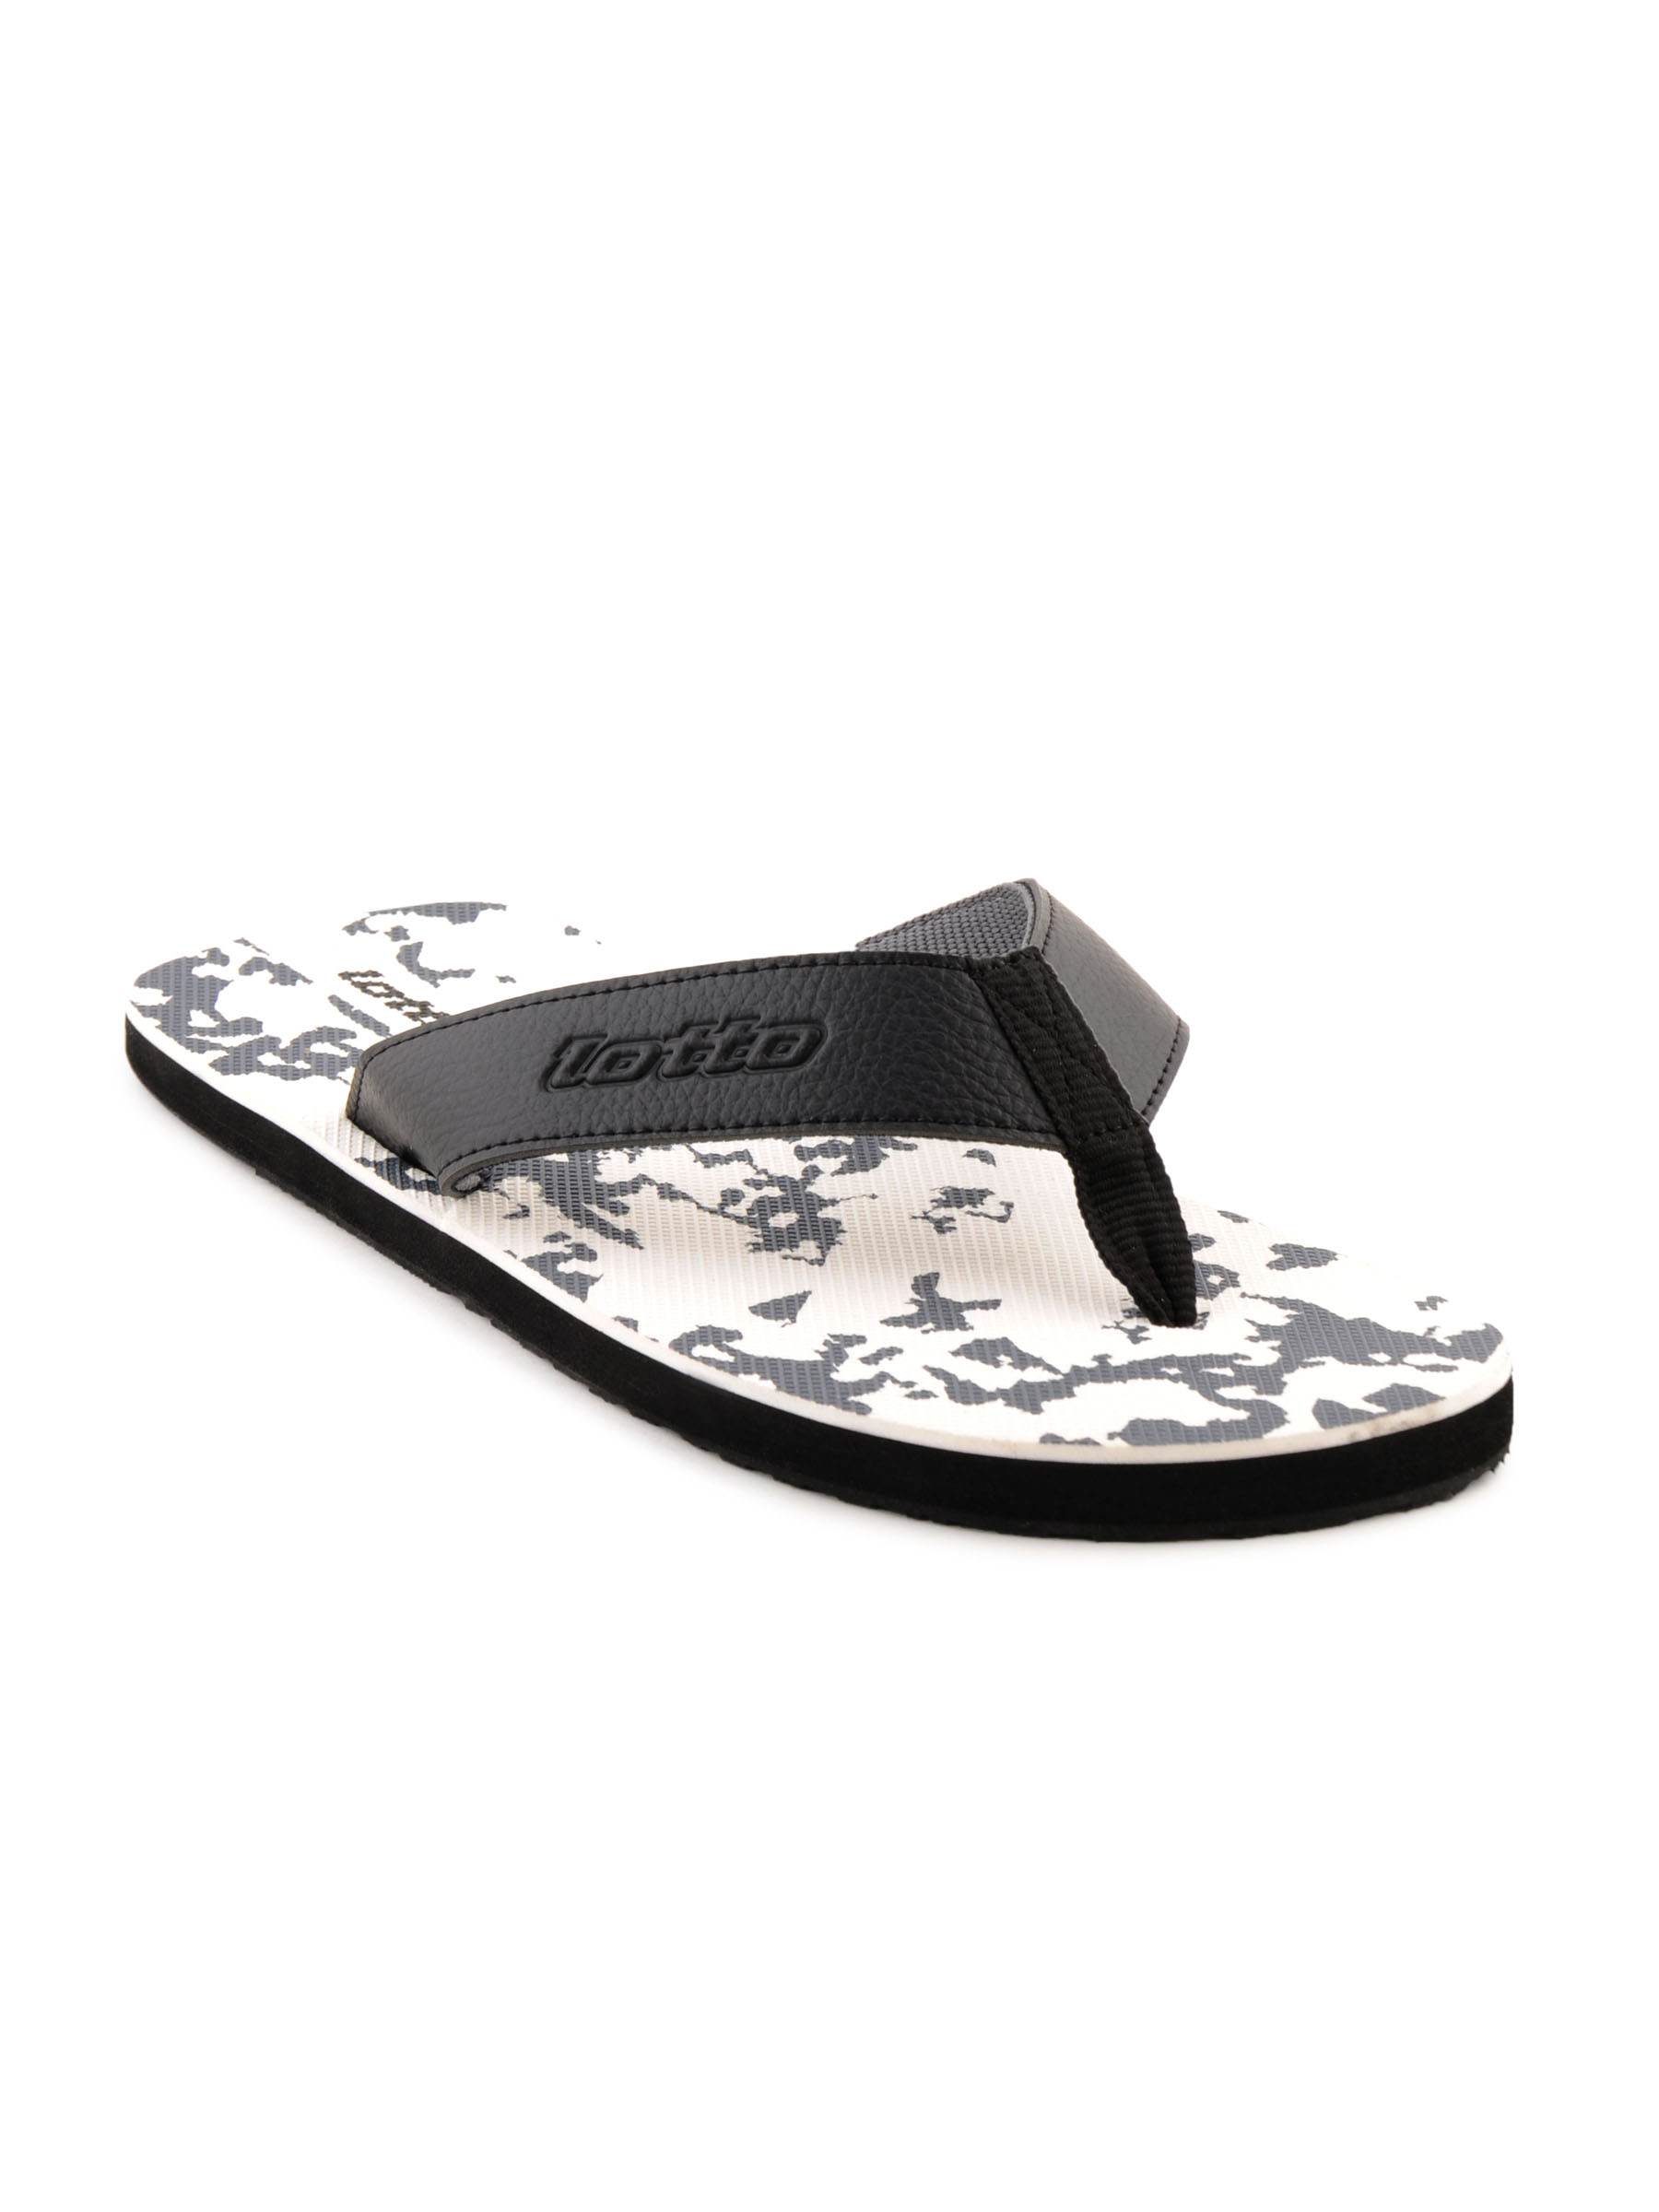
Lotto Men Earth Black Slipper
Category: Footwear / Flip Flops / Flip Flops
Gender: Men
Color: Black
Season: Fall 2011
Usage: Casual